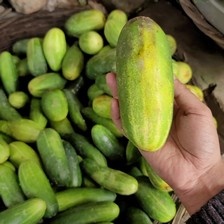
Label: cucumber